Schmollensee station

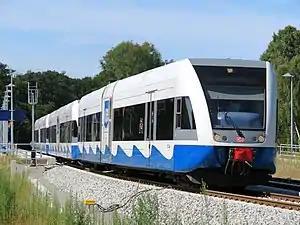
2018

Schmollensee station is a railway station in the municipality of Pudagla, located in the Vorpommern-Greifswald district in Mecklenburg-Vorpommern, Germany.